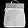
Label: Bag